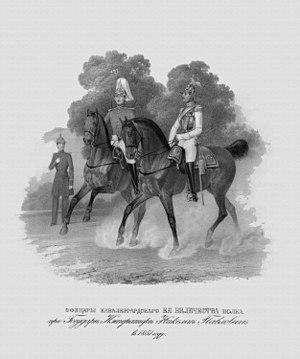
Les chevaliers-gardes sont une unité de cavalerie de la Garde impériale russe, formée uniquement de nobles, et qui recrute les plus grands noms de l’aristocratie de Russie.